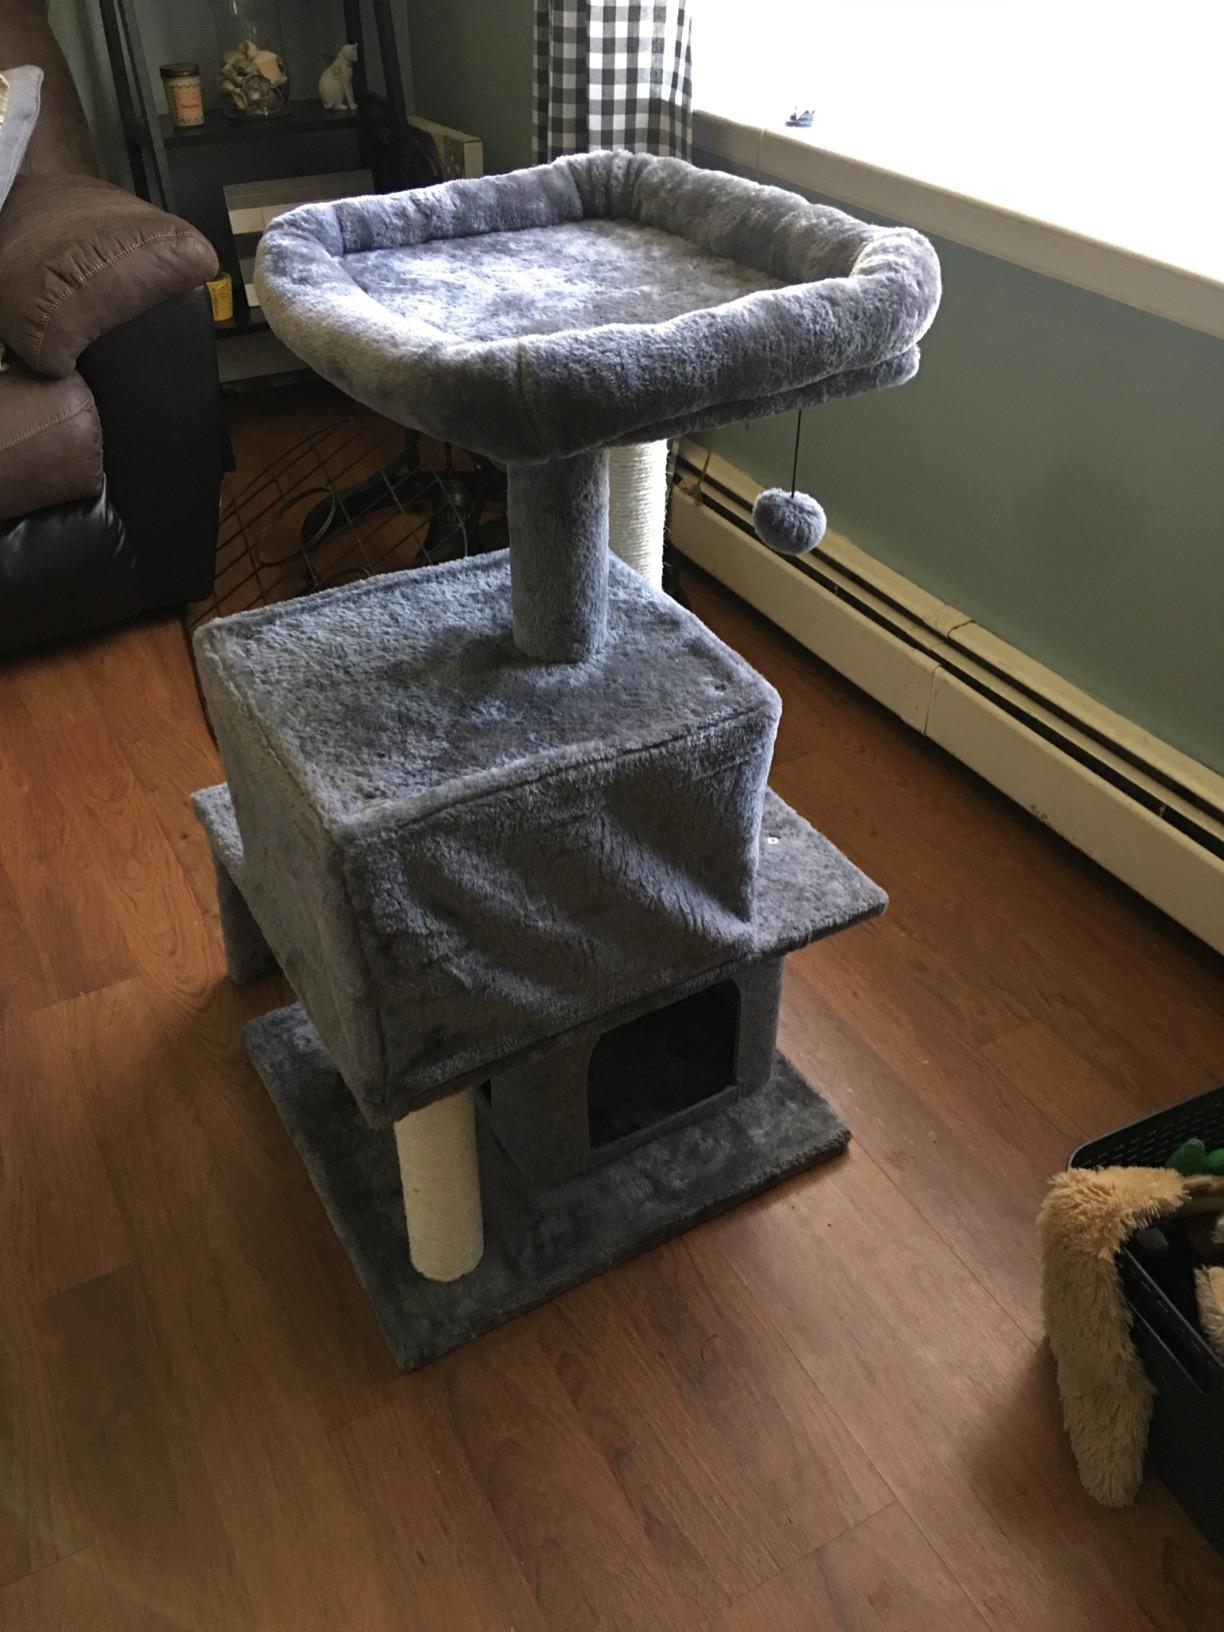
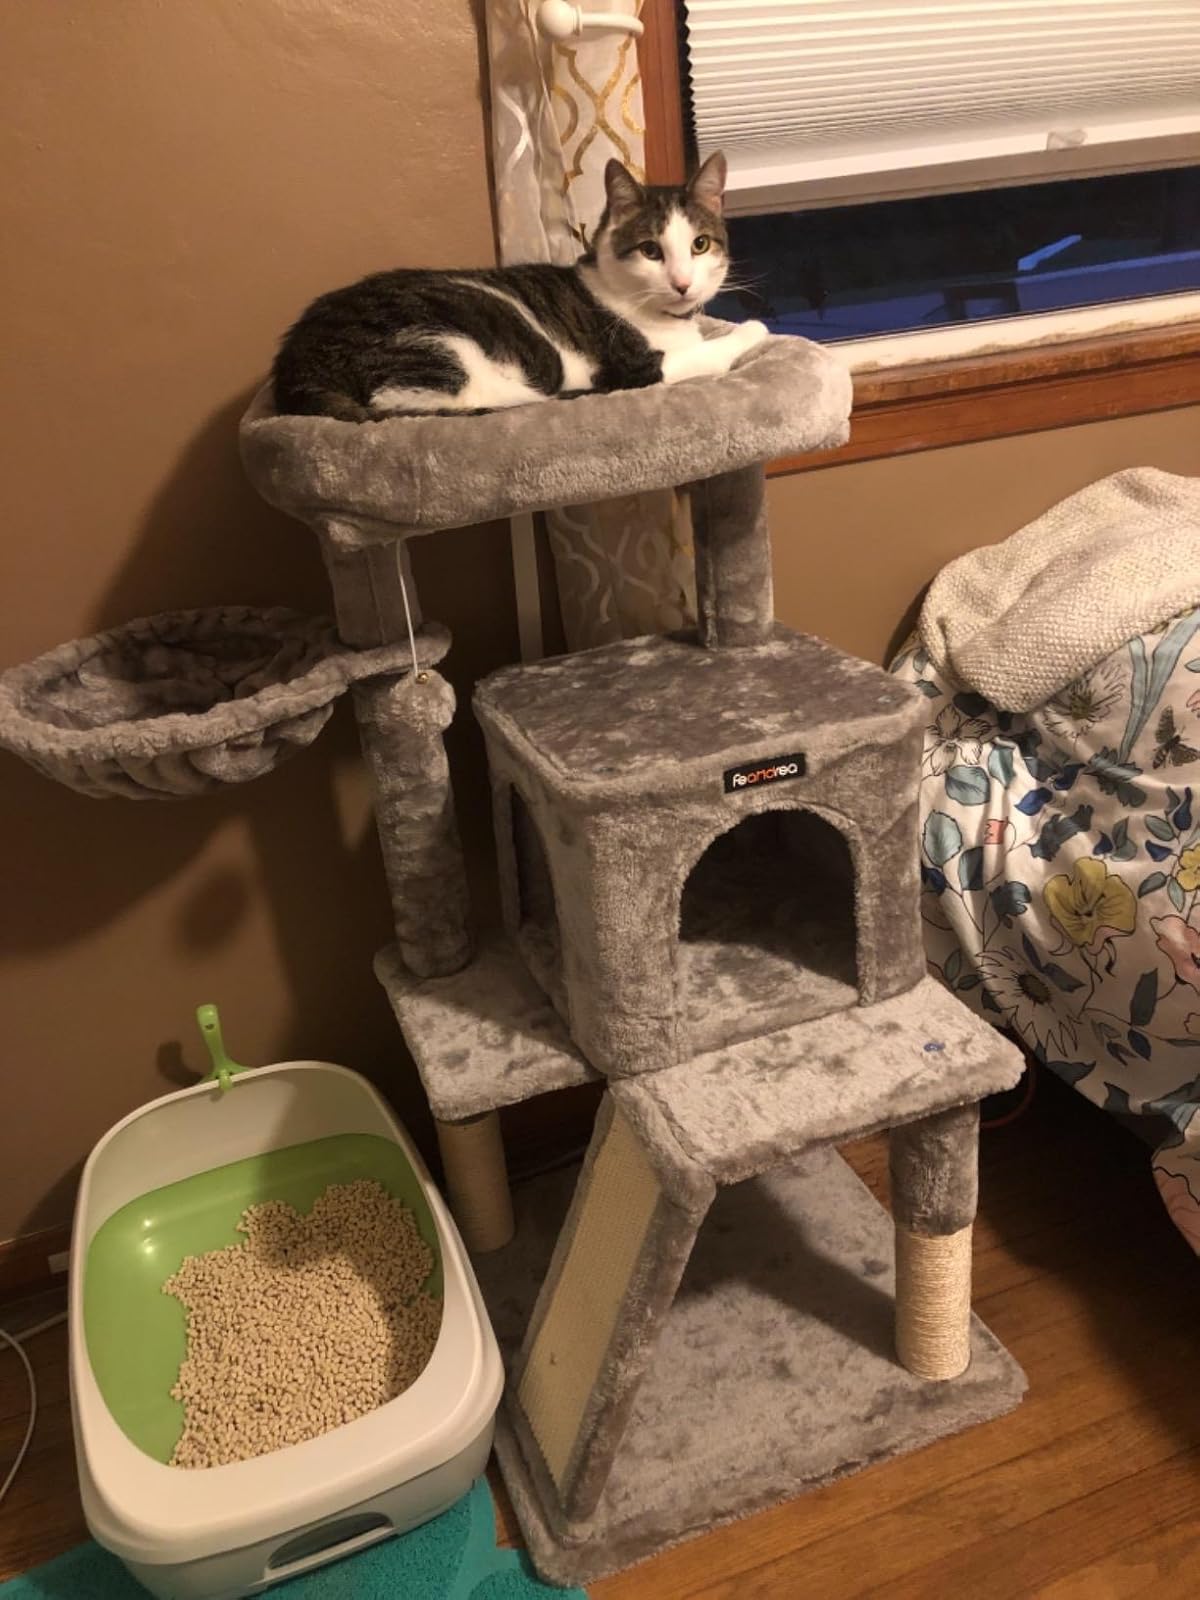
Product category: items_cat tree
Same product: no